Pavel Sivakov

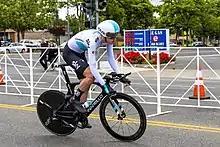
Sivakov at the 2018 Tour of California

In August 2017 it was announced that Sivakov would turn professional with , joining the team on a three-year contract from 2018.